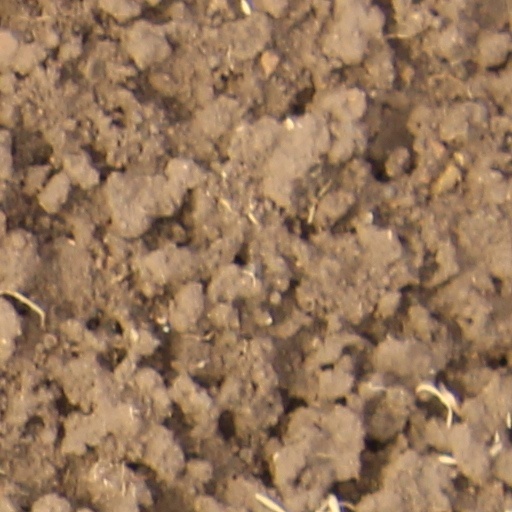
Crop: wheat